Sand Mountain (Nevada)

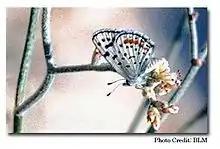
Sand Mountain blue butterfly

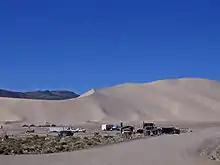
Sand Mountain Recreation Area, campground and OHVs

Sand Mountain is a singing sand dune east of Fallon, Nevada along U.S. Route 50. The dune is two miles long and high.